No Longer Heroine

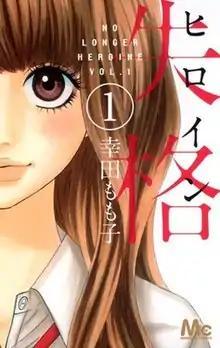
Cover of the first "tankōbon" volume, featuring Hatori Matsuzaki

is a Japanese manga series written and illustrated by Momoko Kōda. It was serialized in Shueisha's "shōjo" manga magazine "Bessatsu Margaret" from March 2010 to March 2013, with its chapters compiled into ten "tankōbon" volumes. A live action film adaptation was released on September 19, 2015 with Mirei Kiritani and Kento Yamazaki starring as Hatori Matsuzaki and Rita Terasaka, respectively.